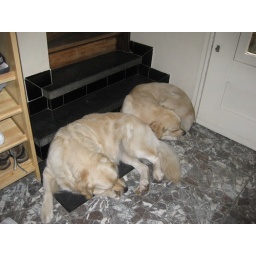
Alix is a female golden retriever and a service dog in training. Picture taken by her foster family.